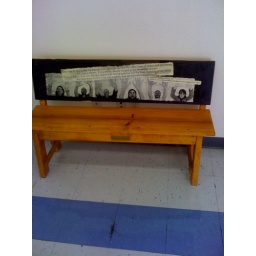
At boys and girls club in San Marcos